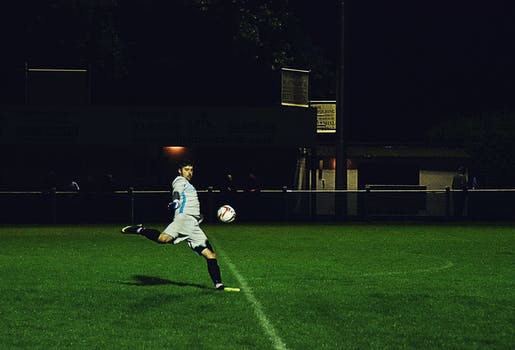
Label: No Watermark